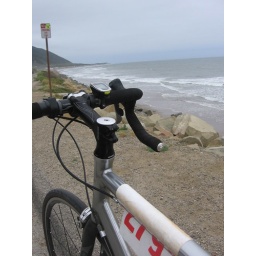
My good ol' trusty bike by the ocean